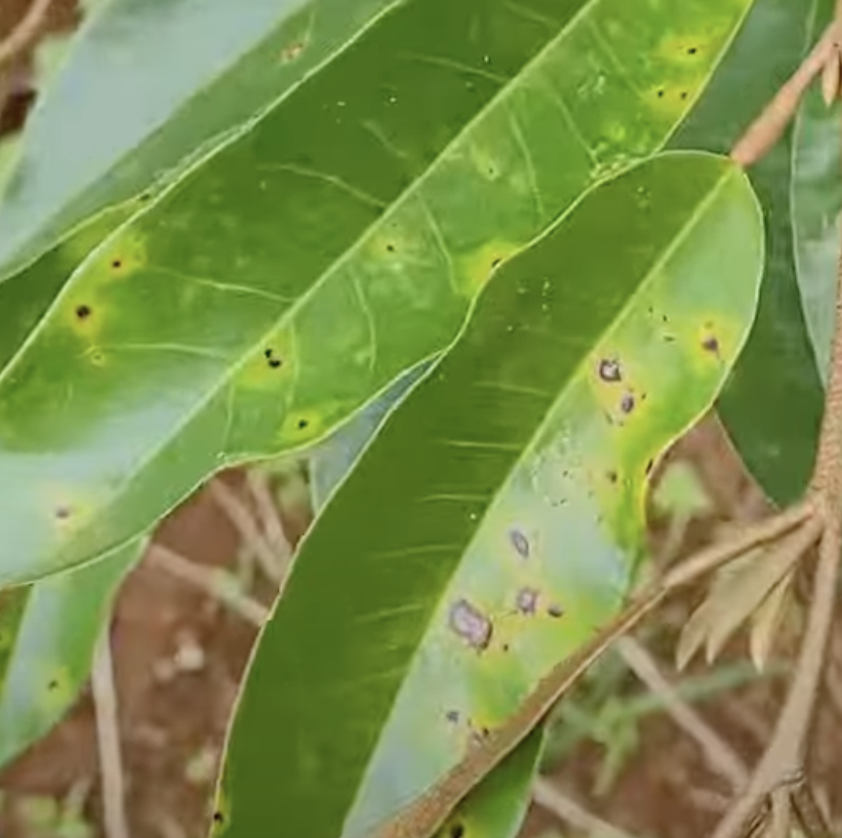
Label: canker_disease